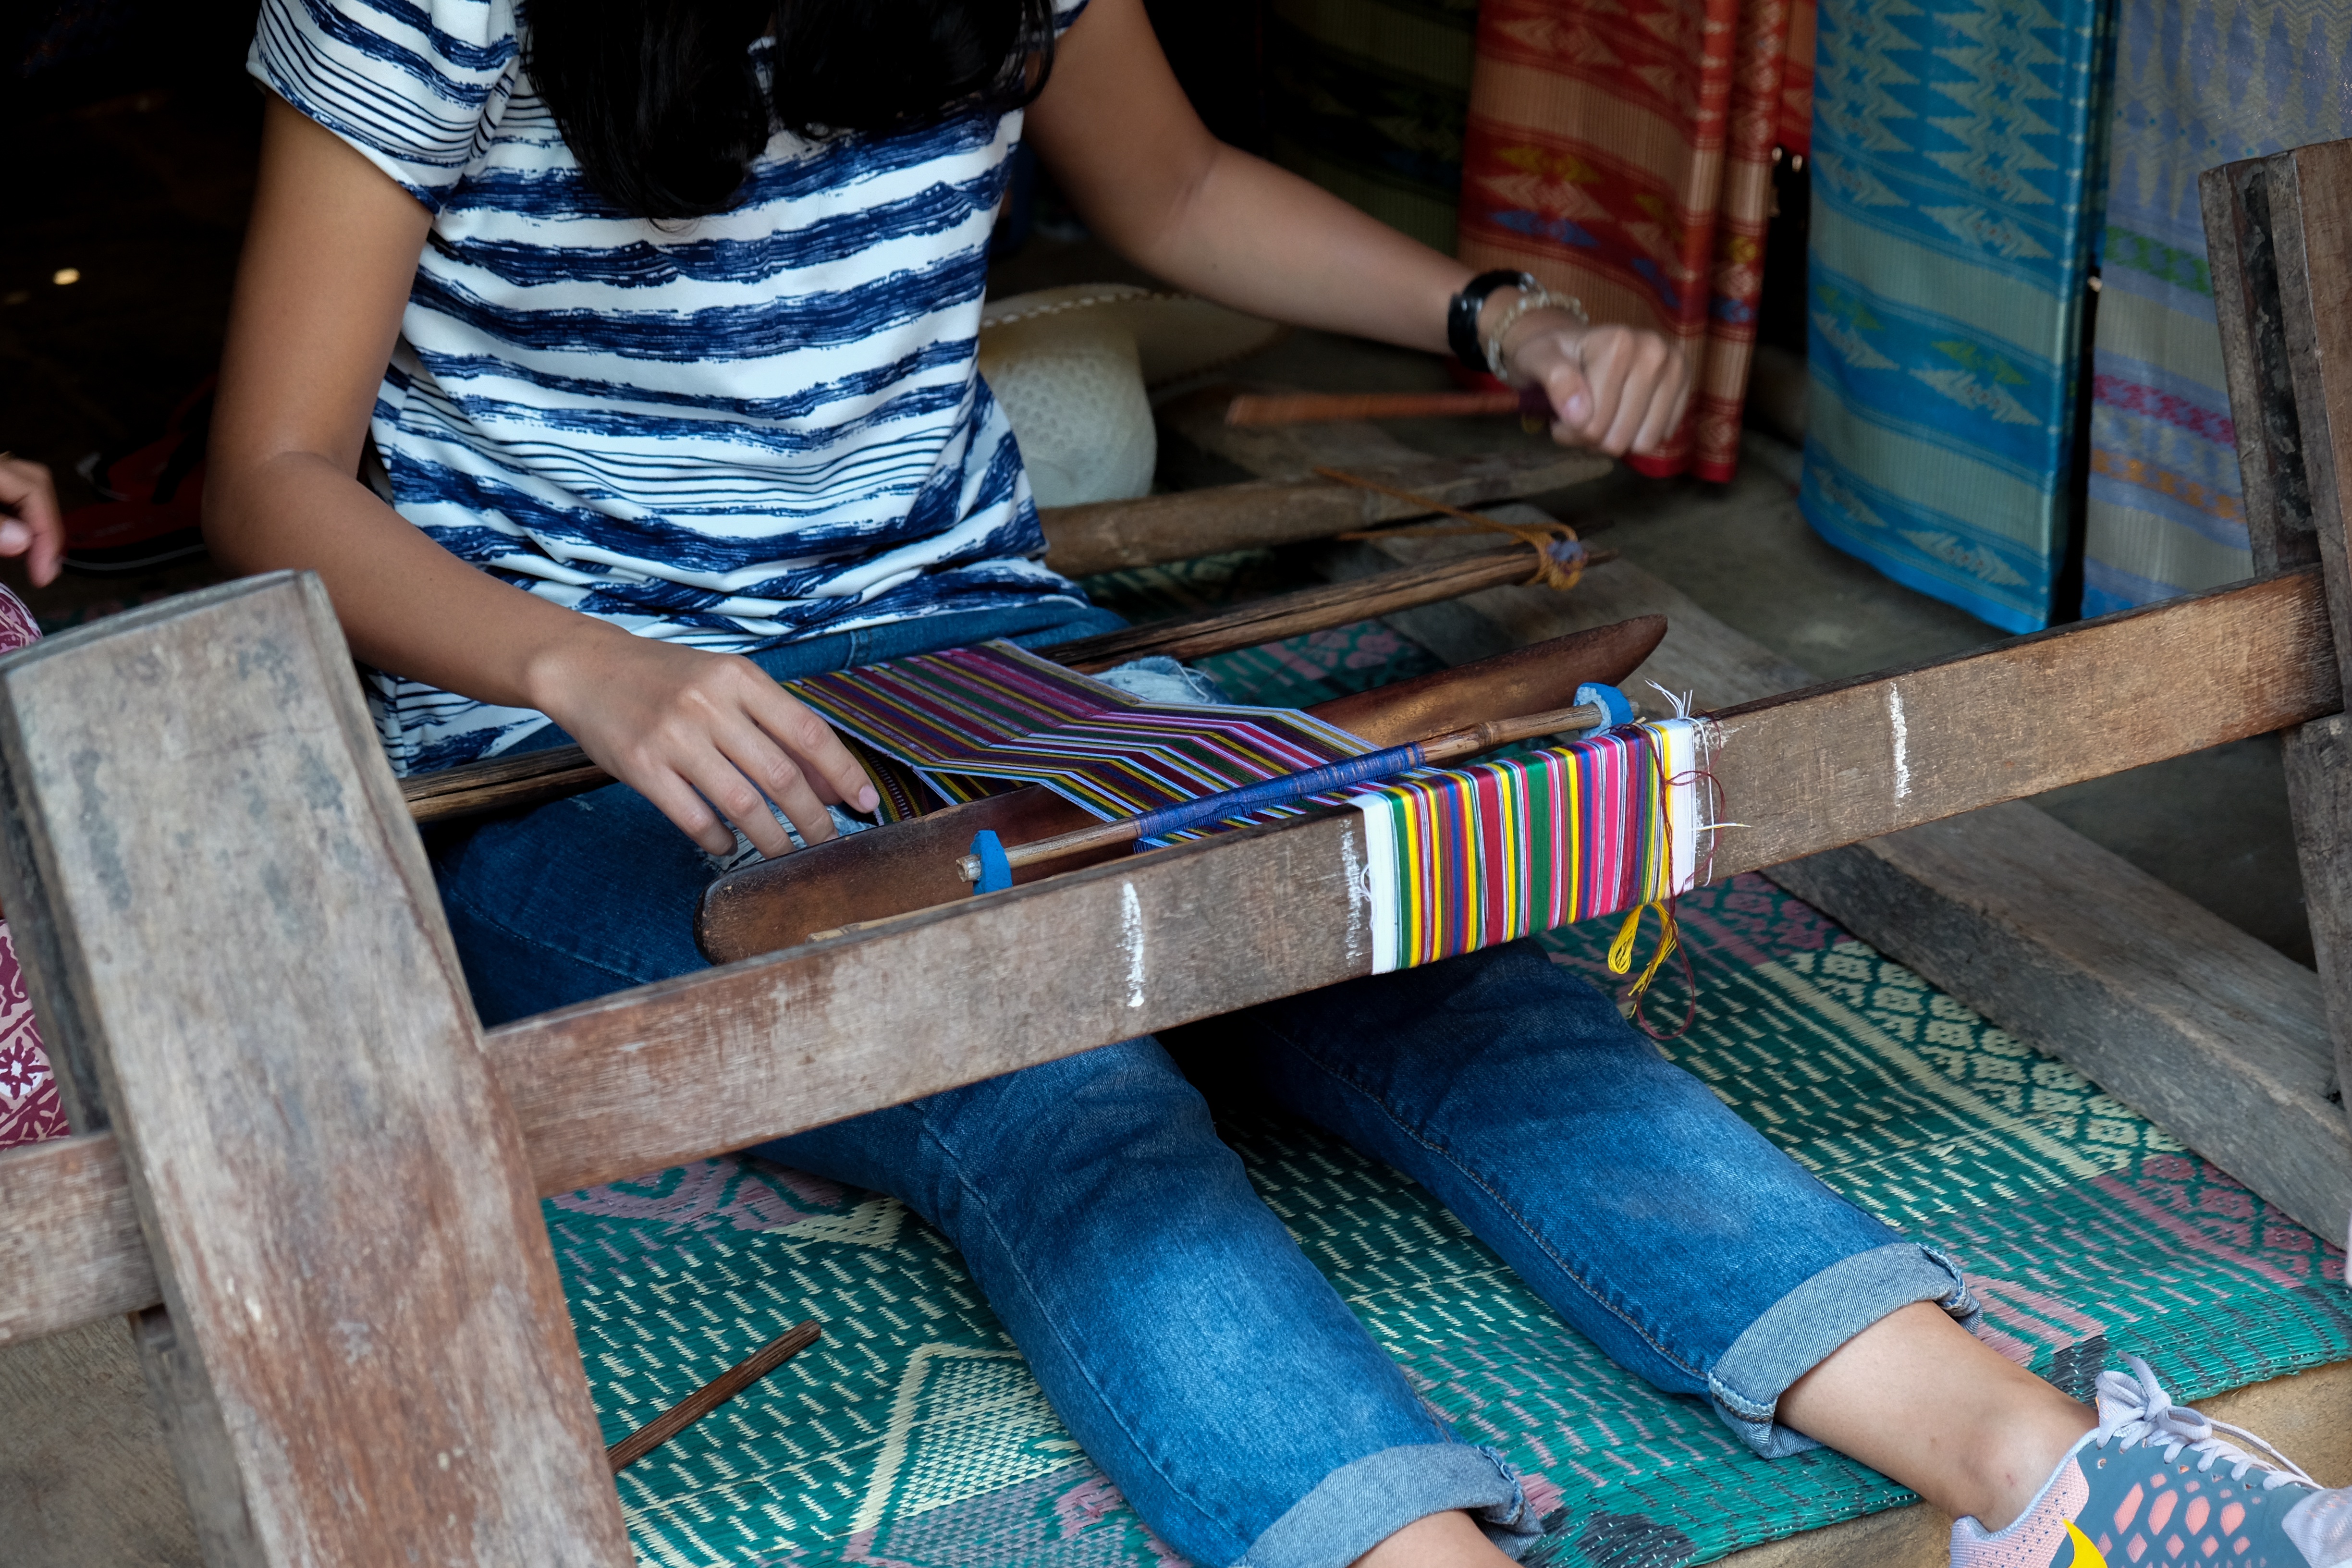
blue, art, weaving, loom, man made object